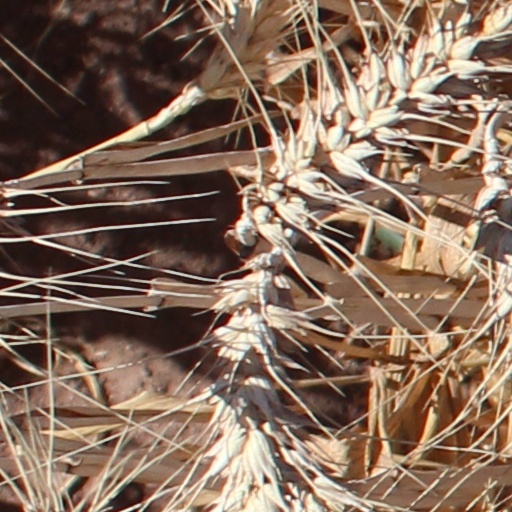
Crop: wheat